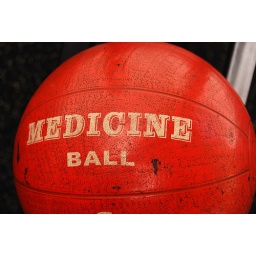
dirty used orange medicine ball in a gym